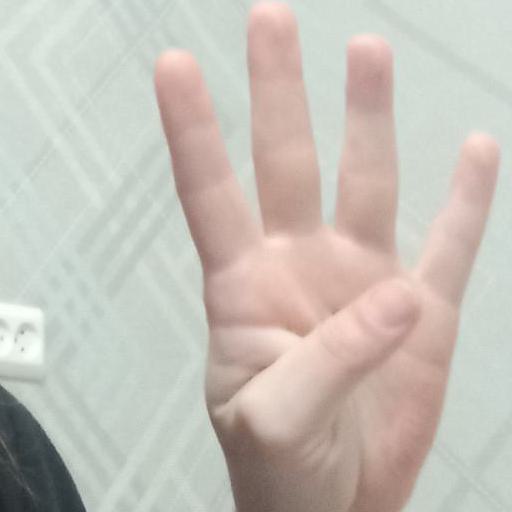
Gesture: four